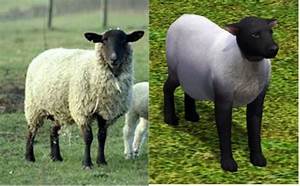
Label: pecora